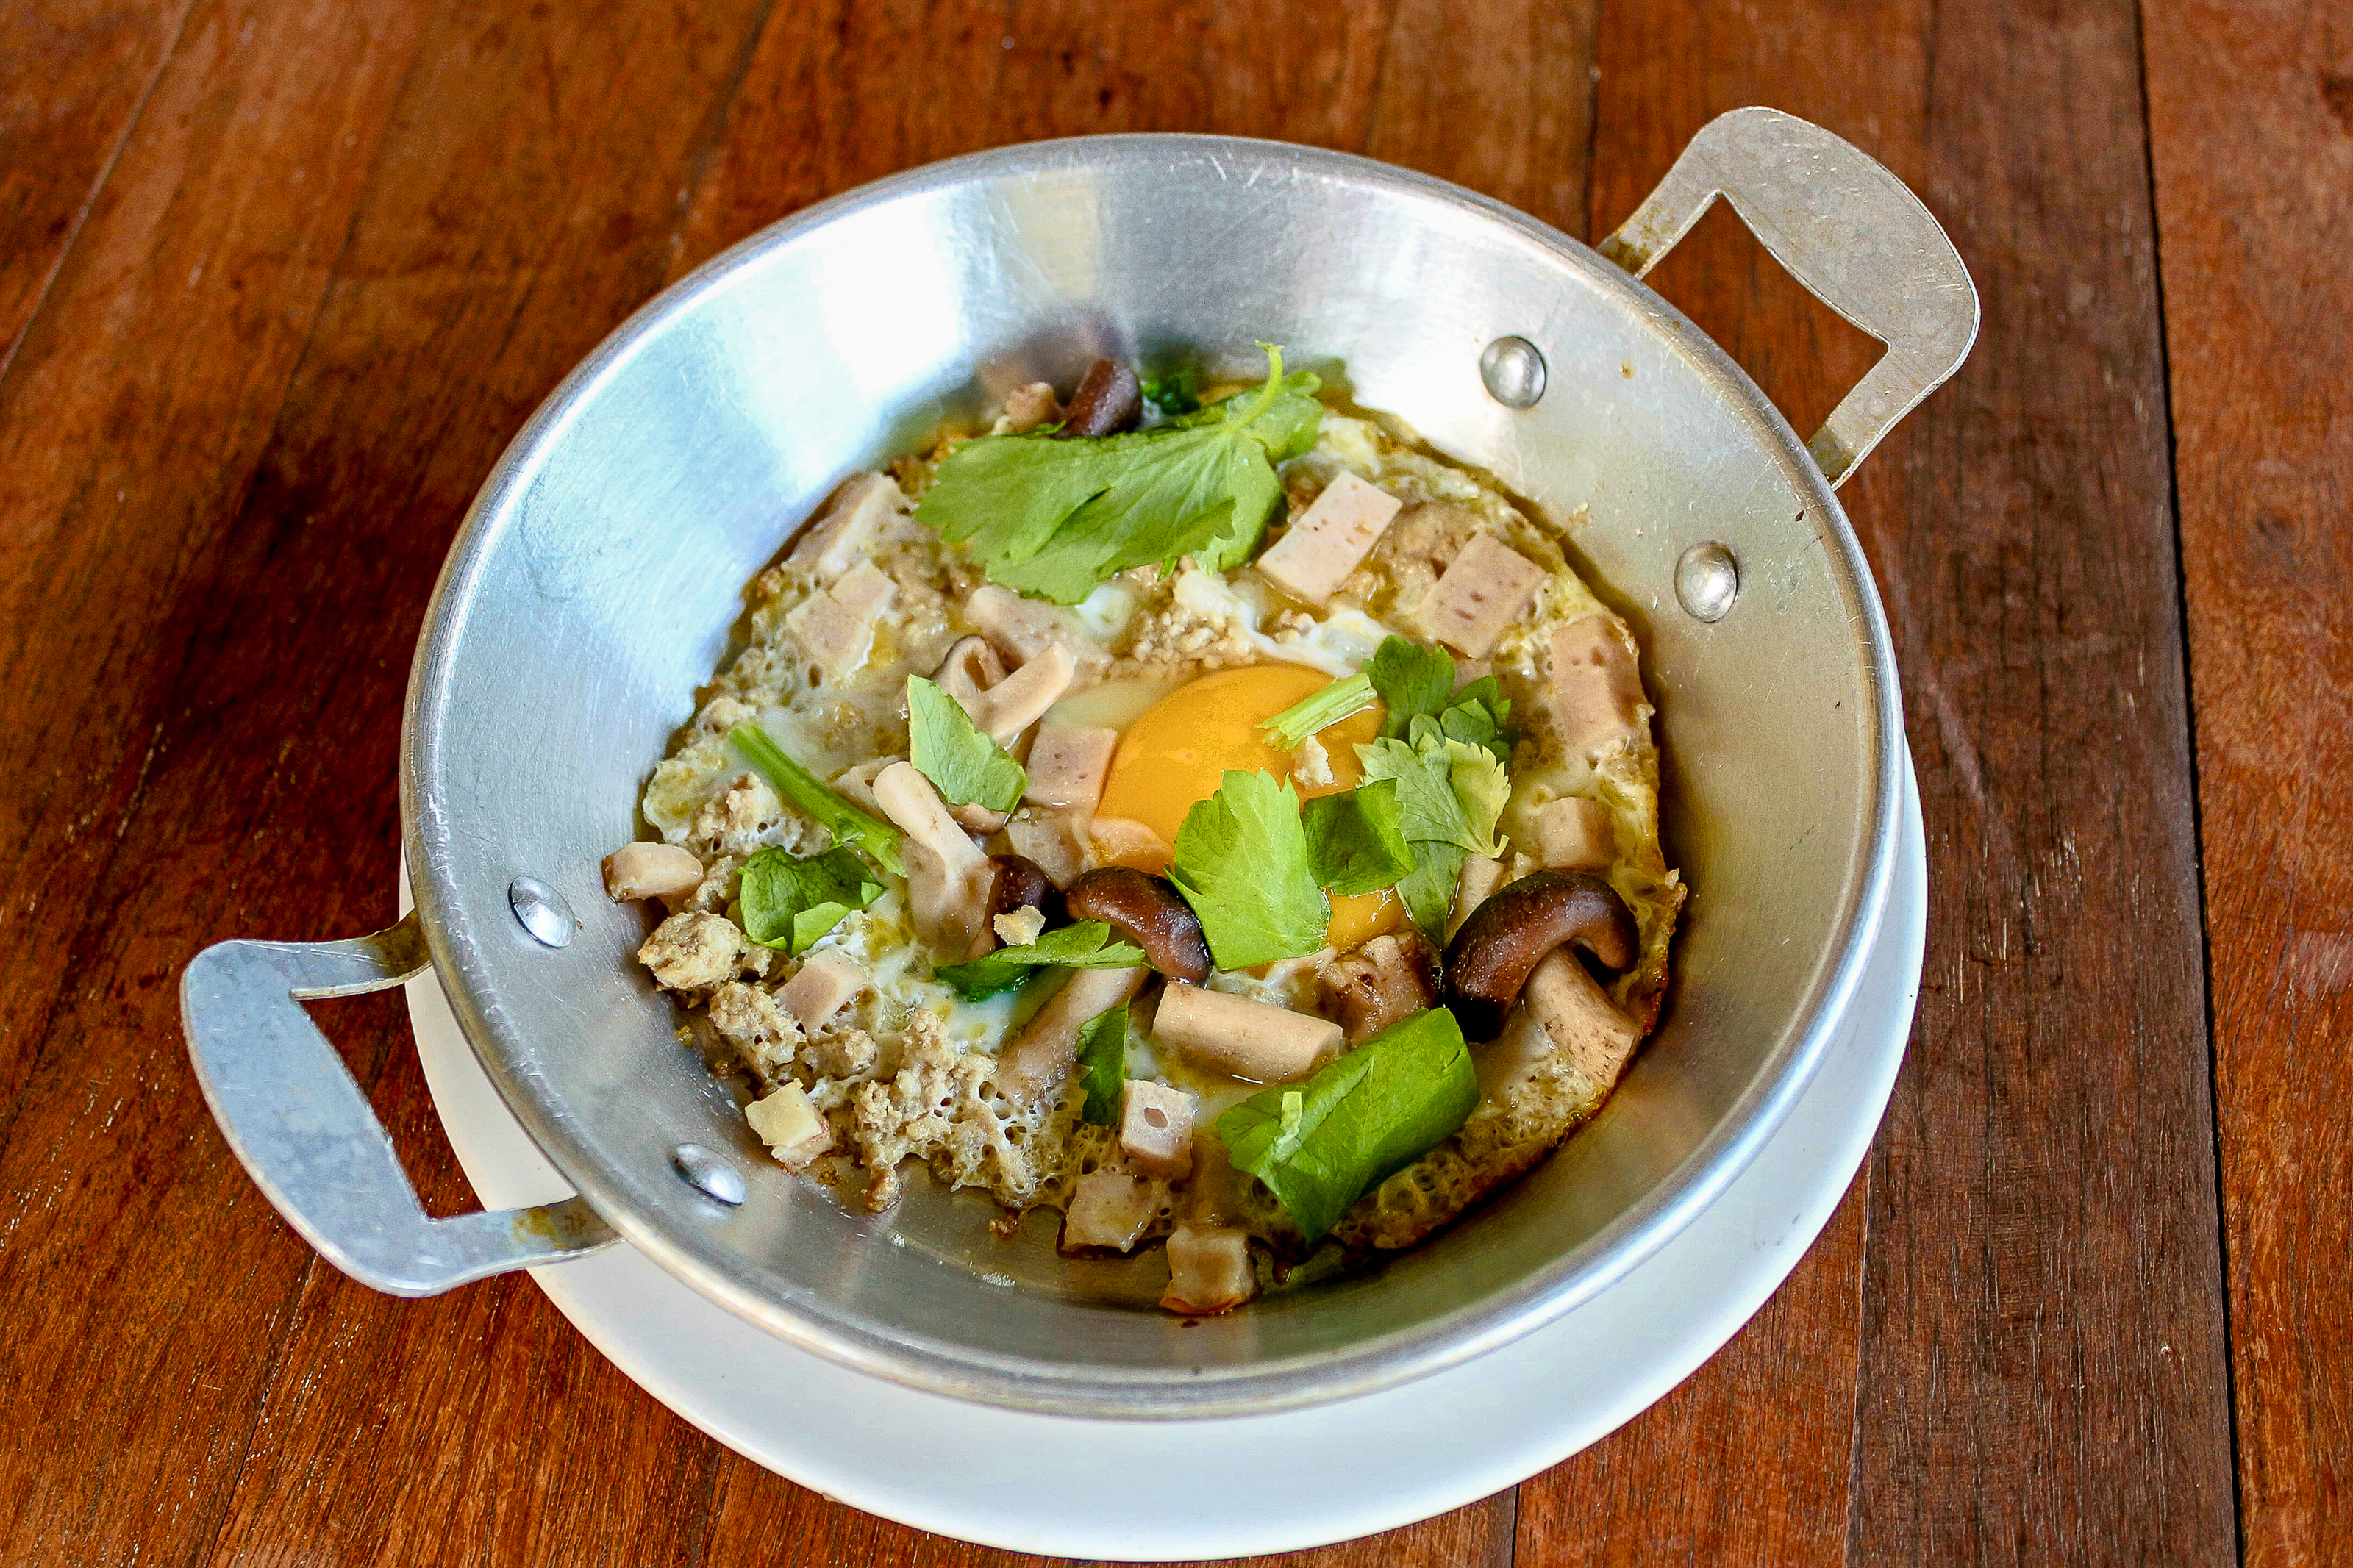
cuisine, cooking, delicious, traditional, dinner, fresh, food, gourmet, meal, pan, lunch, style, healthy, egg, dish, thai, tasty, thailand, eat, plate, meat, bread, morning, omelet, pork, bacon, breakfast, sausage, cooked, topping, vegetarian food, asian food, recipe, thai food